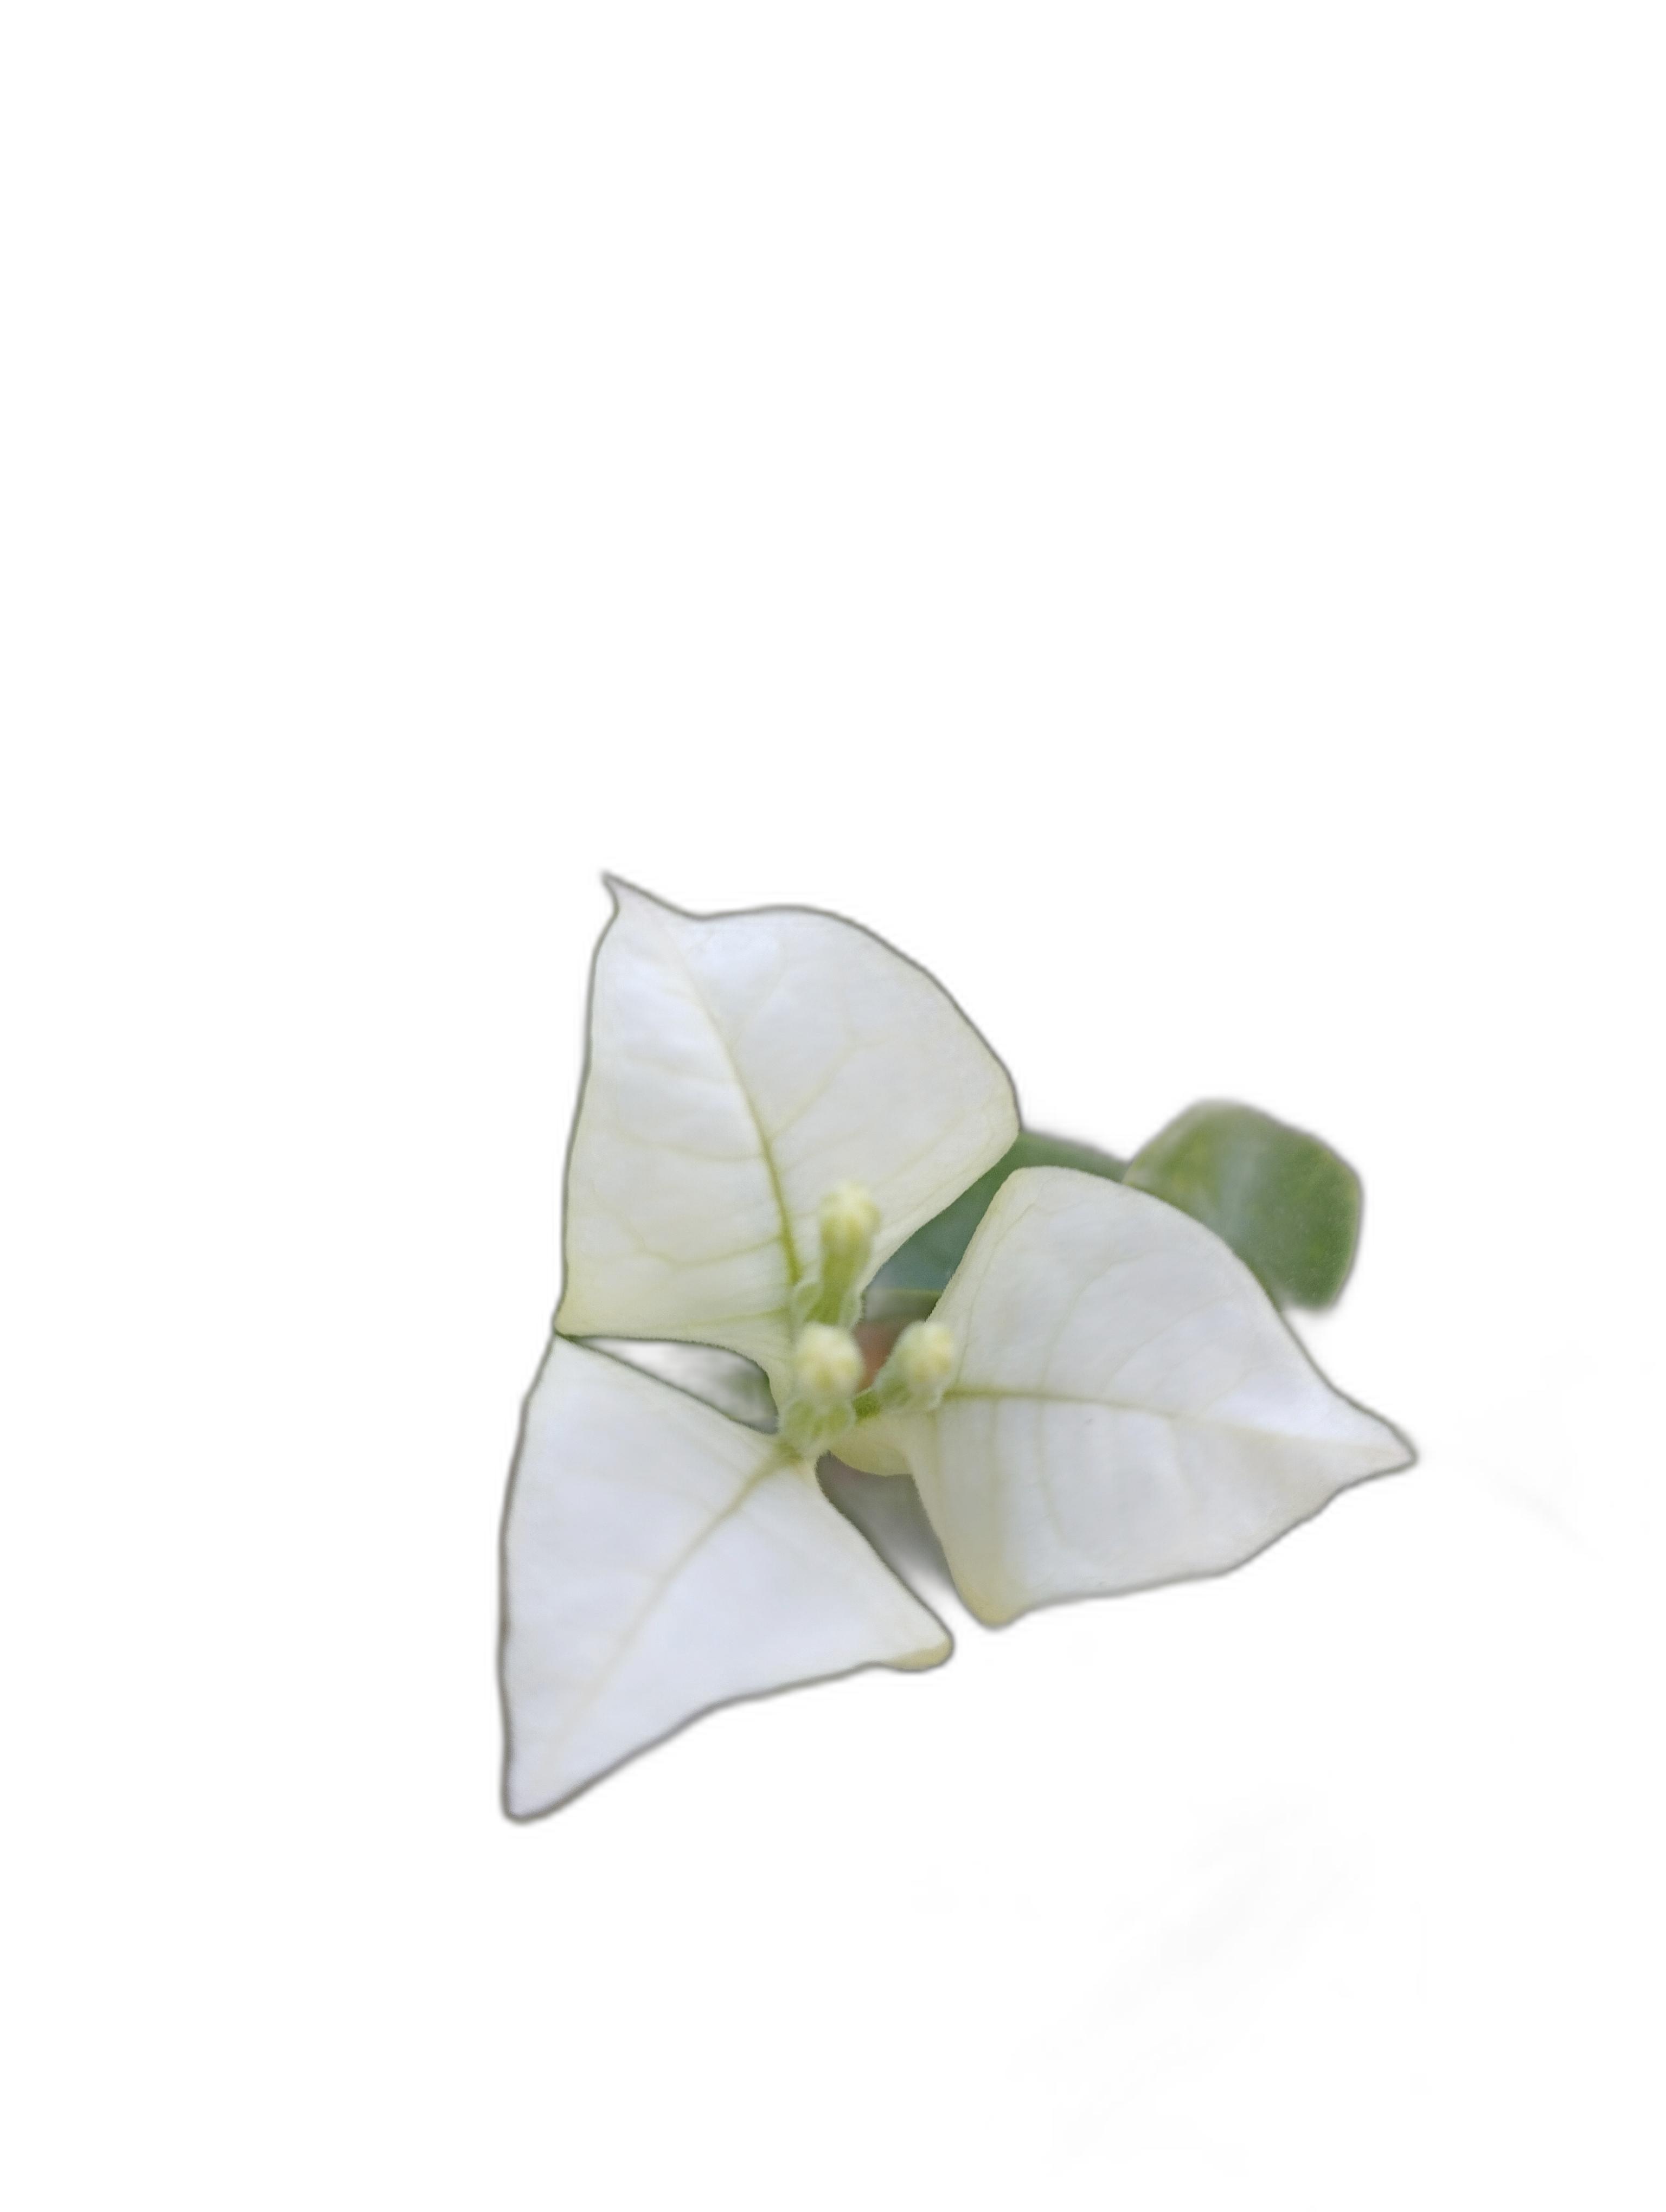
Label: Bougainvillea